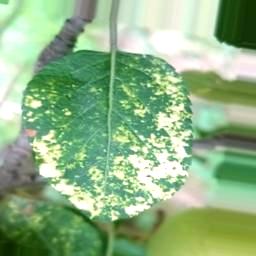
Label: Apple_Mosaic